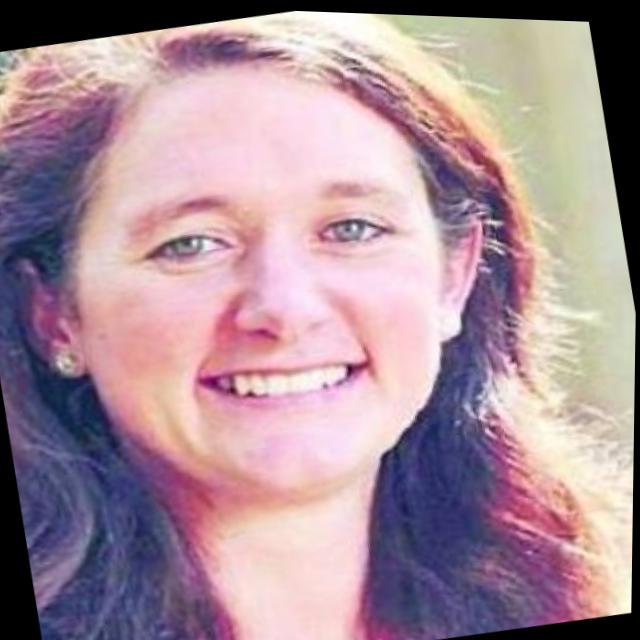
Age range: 21-44